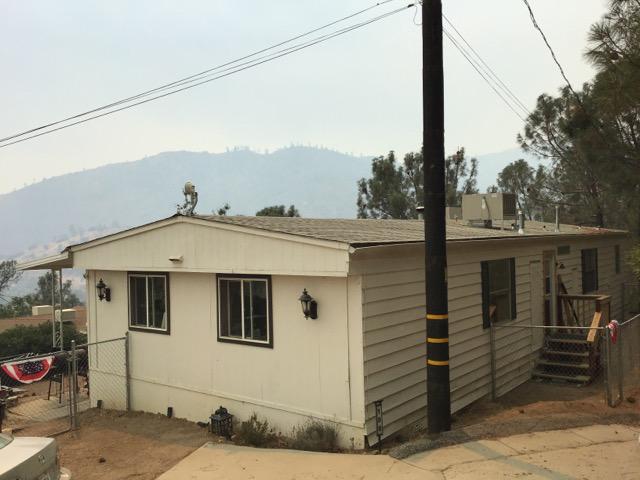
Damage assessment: no_damage